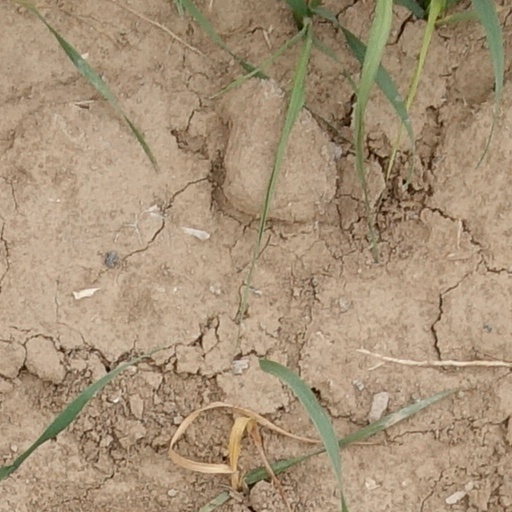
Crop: wheat